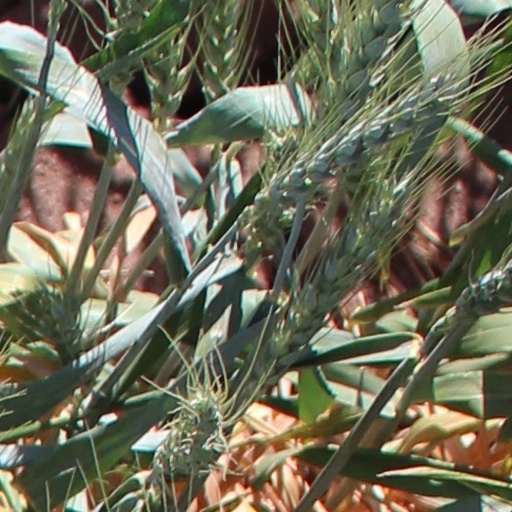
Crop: wheat